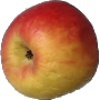
Label: Apple Red Yellow 1